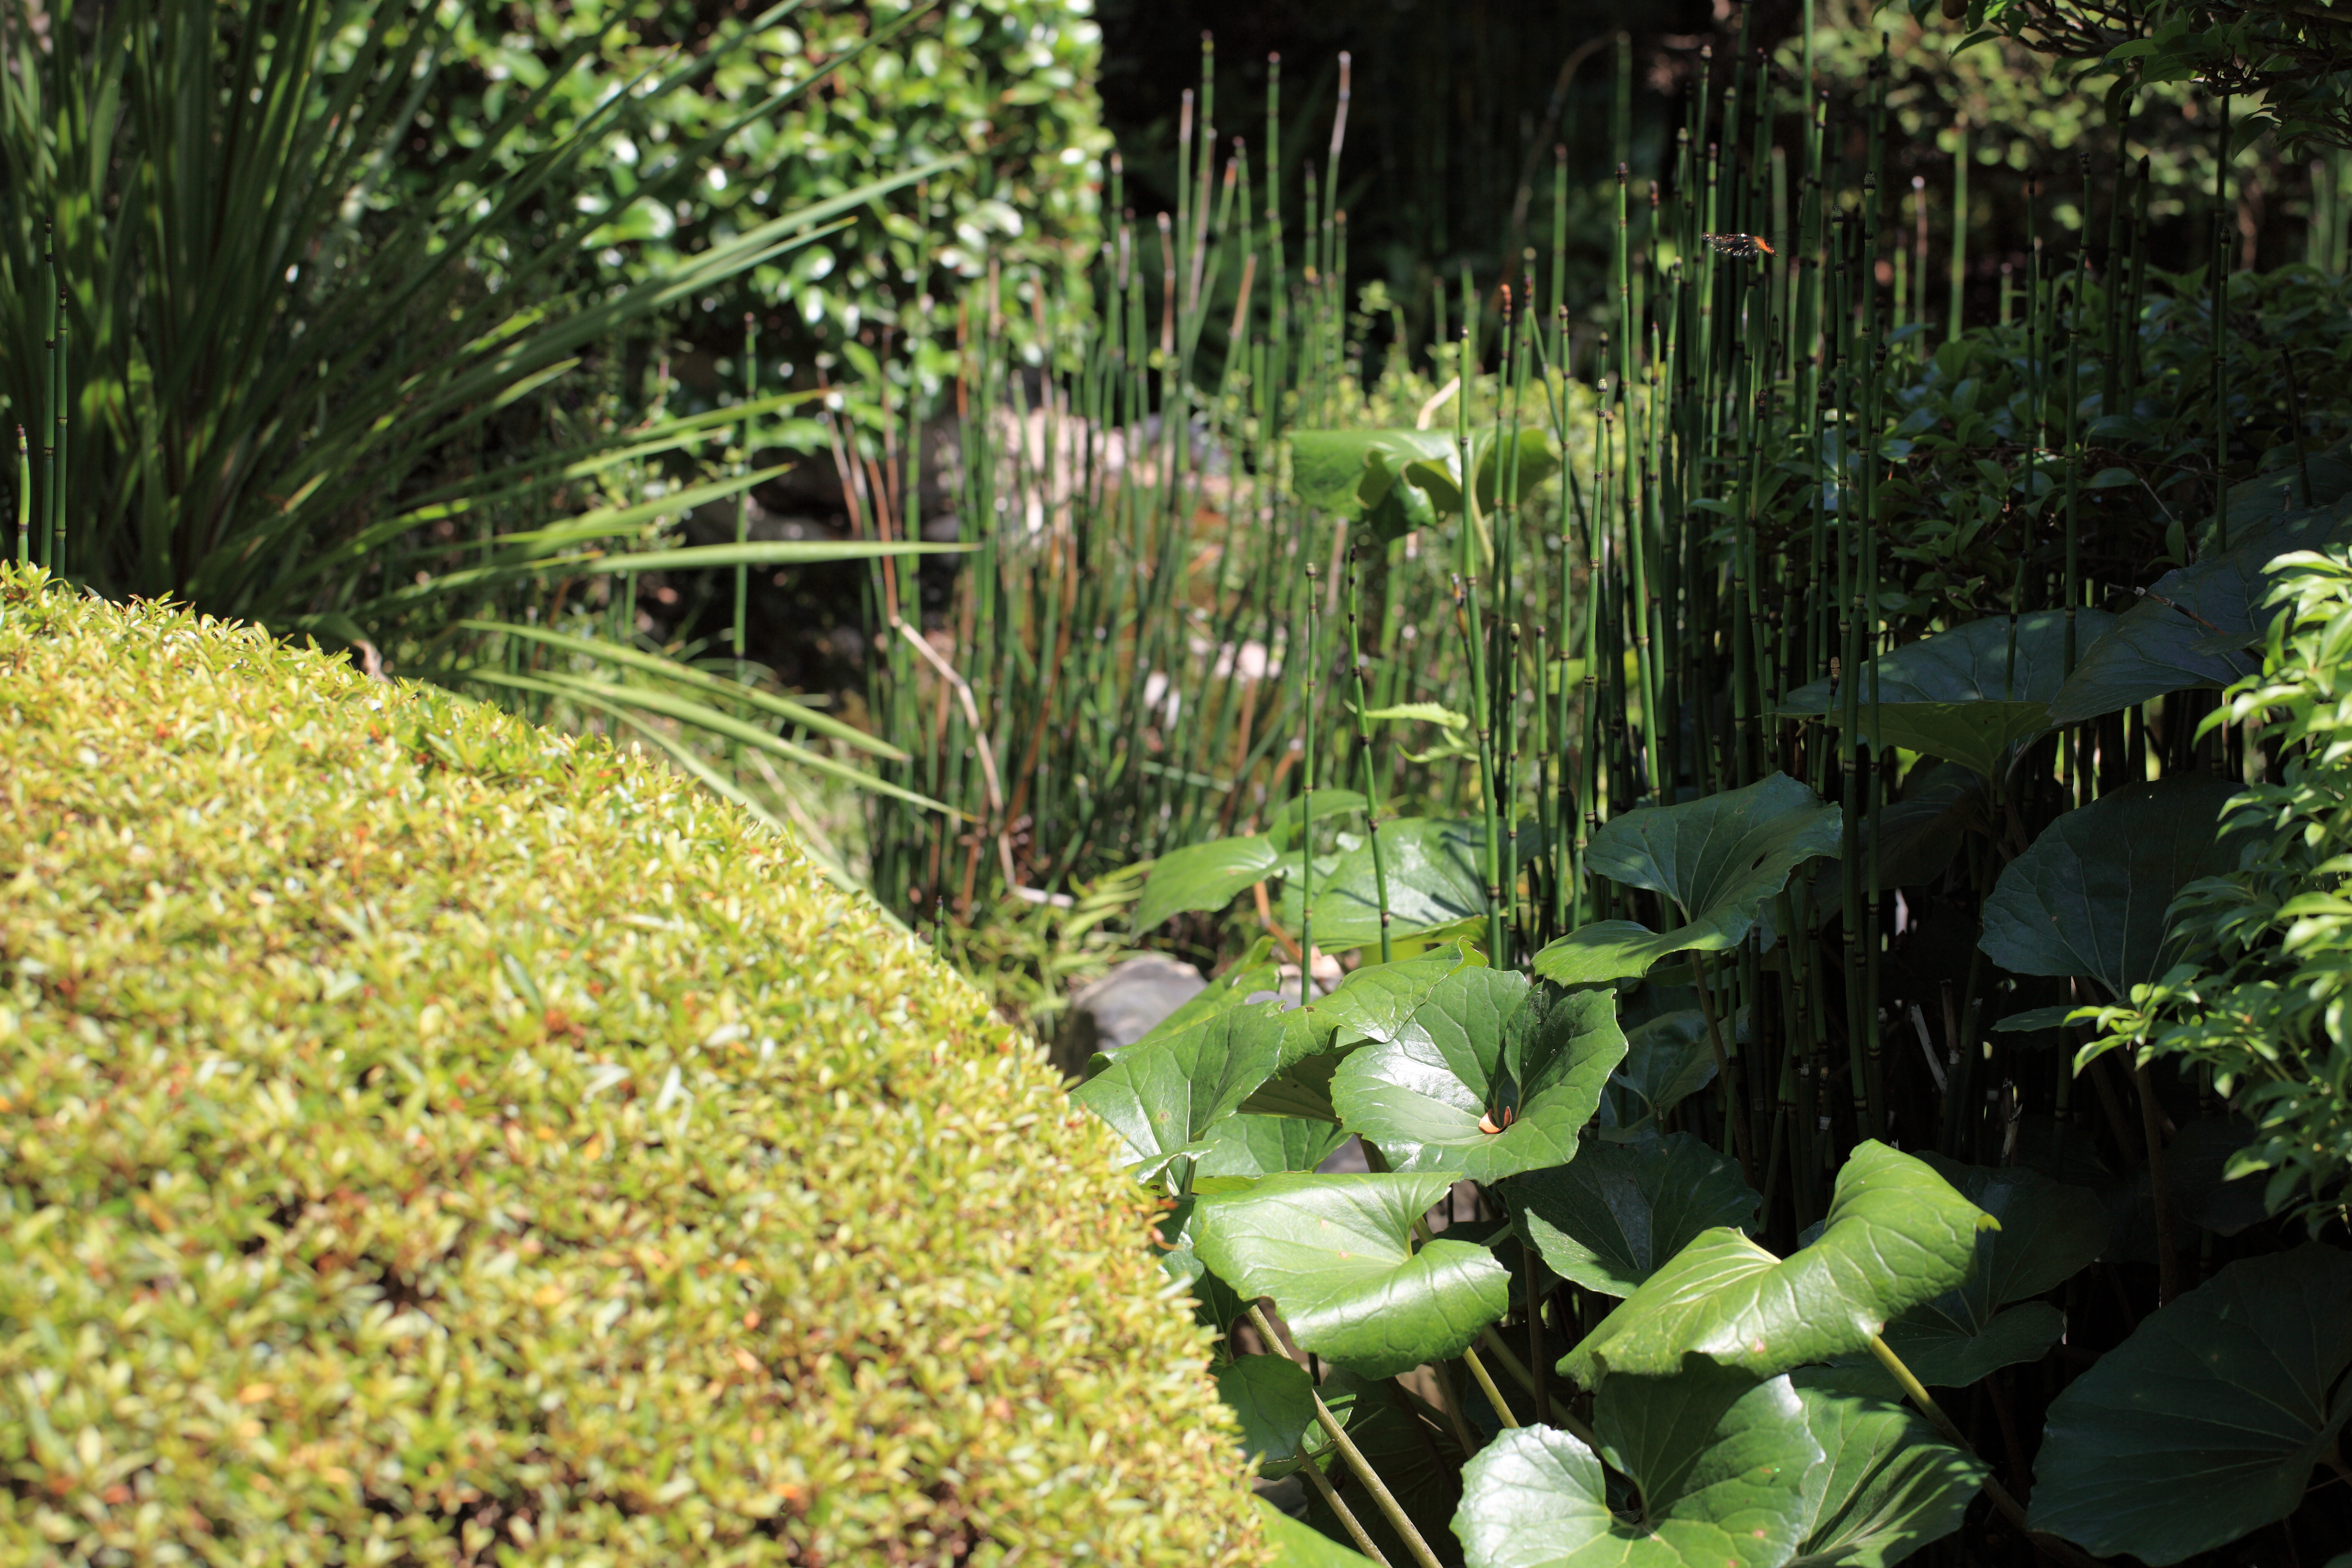
grass, plant, lawn, leaf, flower, pond, green, high, backyard, botany, garden, aquatic plant, flora, japanese, vegetation, shrub, wetland, 5d, style, hires, woodland, yard, markii, hi, res, resolution, saitama, kawaguchi, grass family